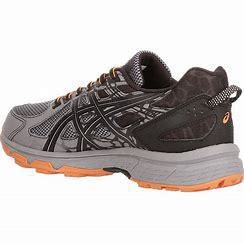
Brand: Asics
Model: Gel Venture 6